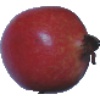
Label: pomegranate